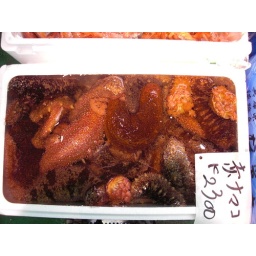
At the wholesale fish market in Kashiwa